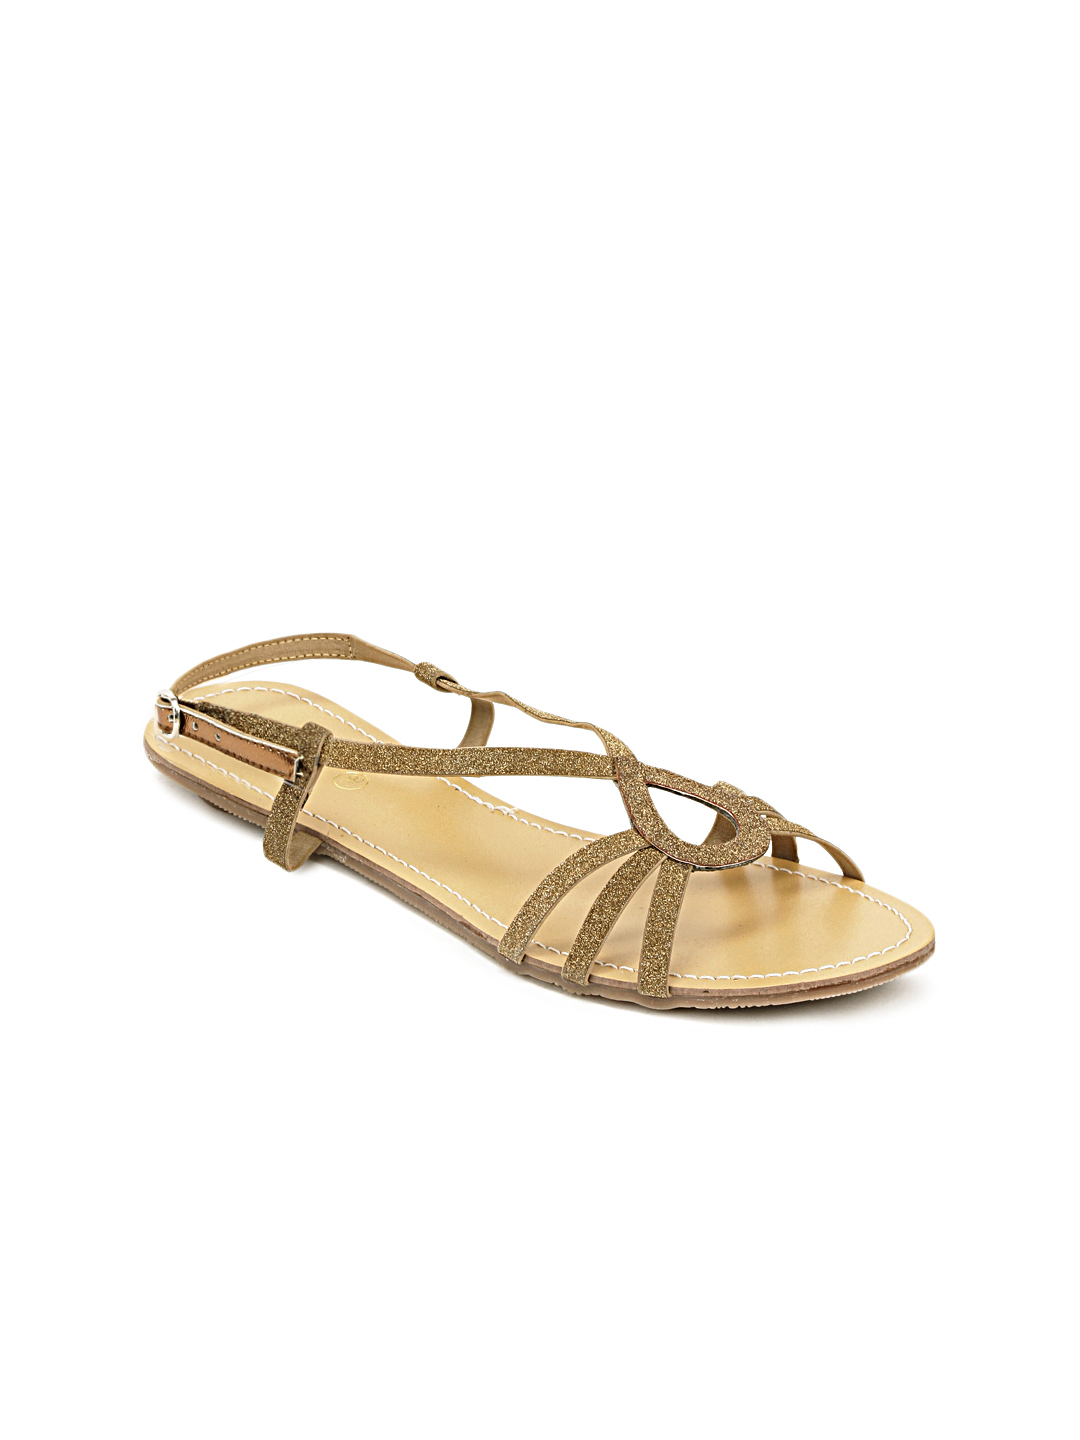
Catwalk Women Gold Flats
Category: Footwear / Shoes / Heels
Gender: Women
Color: Gold
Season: Winter 2015
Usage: Casual